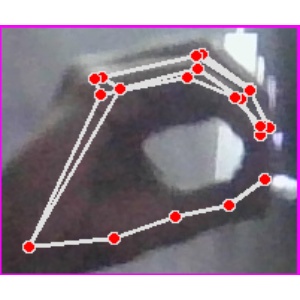
अक्षर: ठ